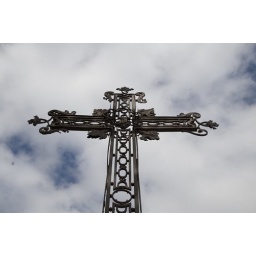
cross in the sky